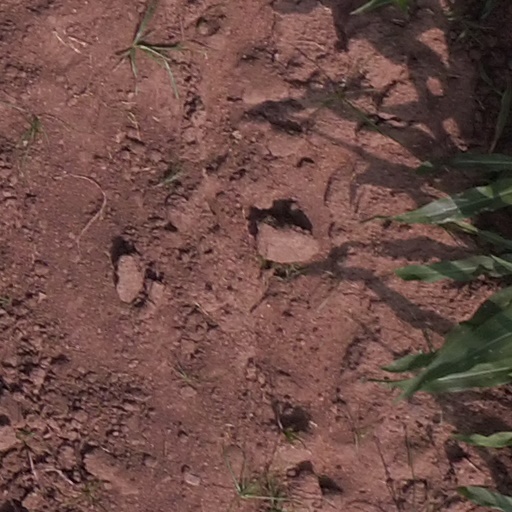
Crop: maize; corn